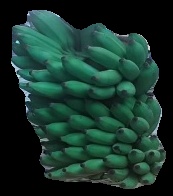
Variety: elakki-bale
Grade: grade2